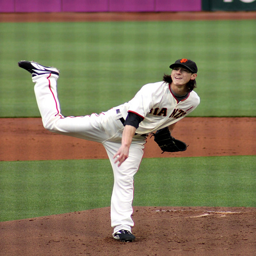
A baseball player stands on the pitcher's mound mid-pitch.
A pitcher at a baseball game who just threw the ball.
A man pitches a baseball during a baseball game.
A pitcher has his leg in the air after throwing the ball
A pitcher standing on the mound in a baseball game.